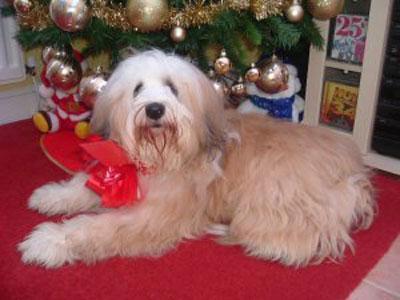
Tibetan_mastiff